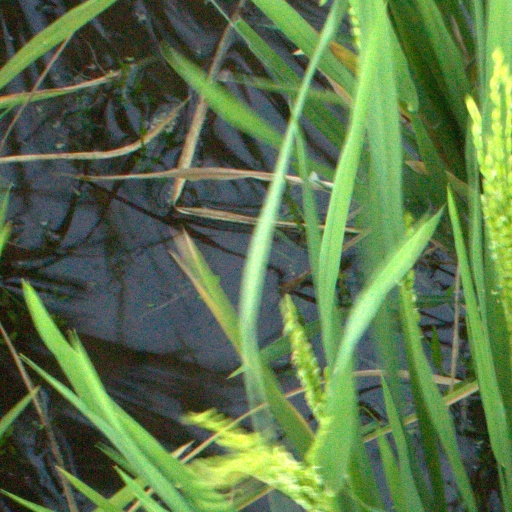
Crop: rice